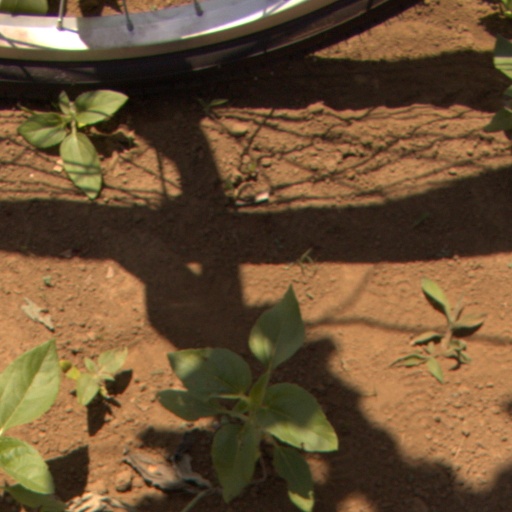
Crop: Jerusalem artichoke